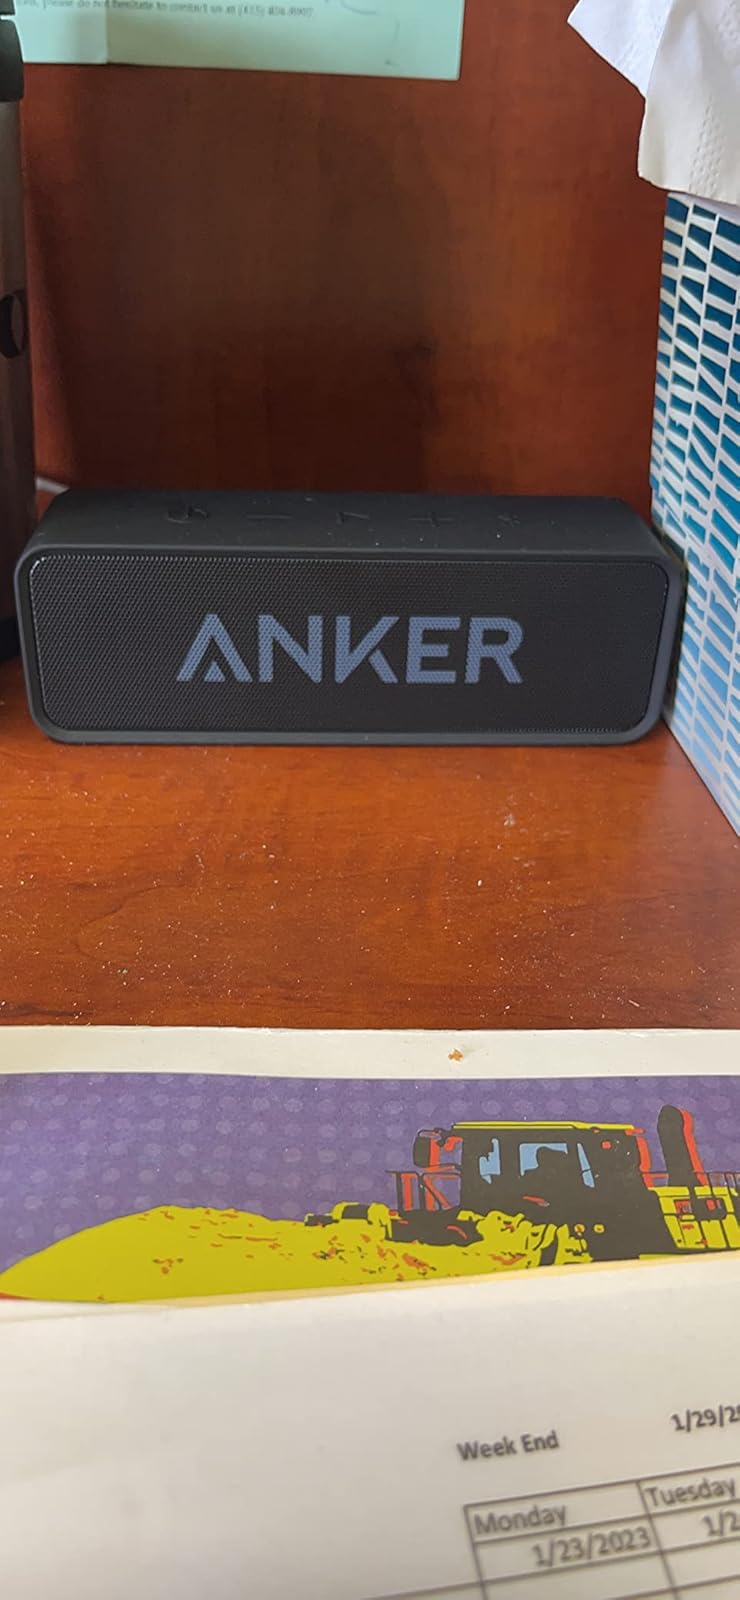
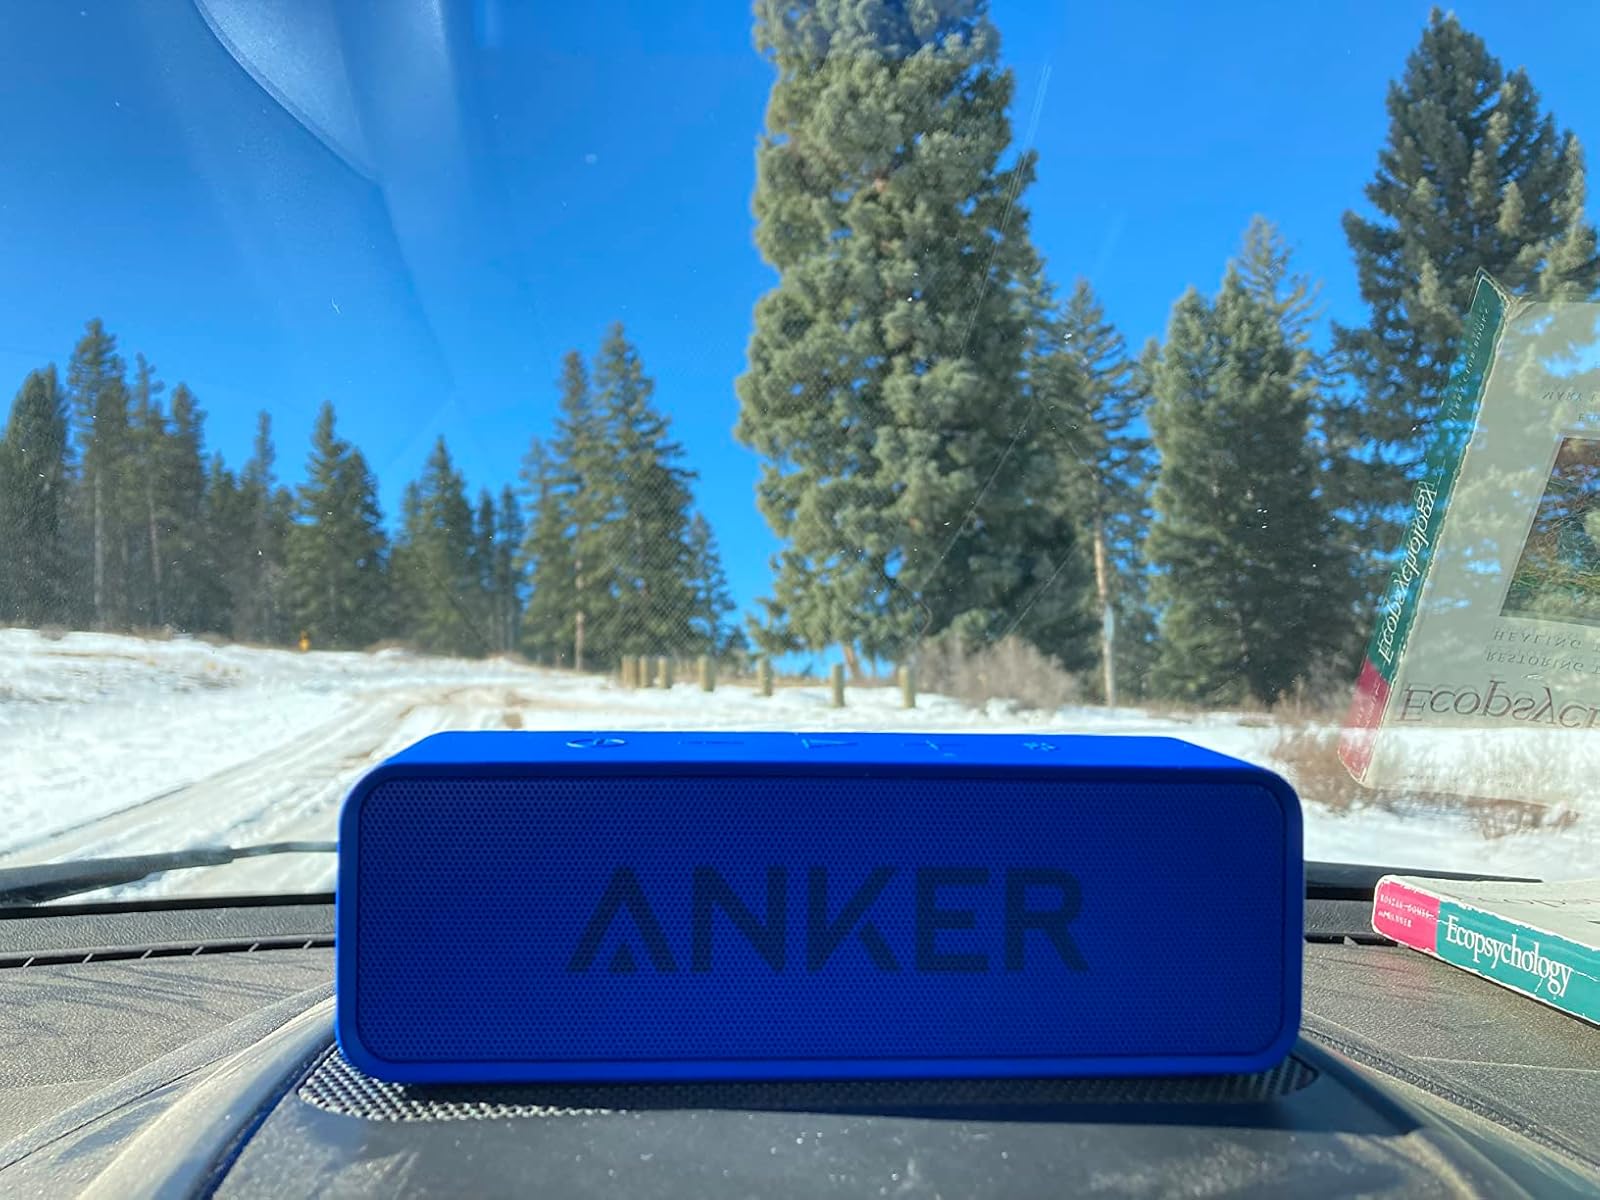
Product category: speaker
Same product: no